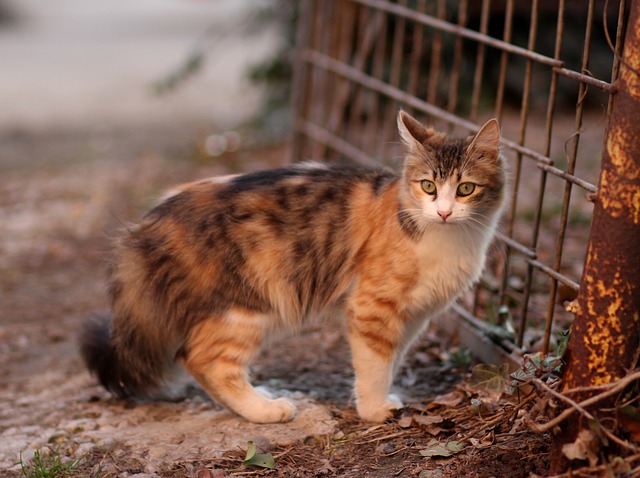
Label: cat